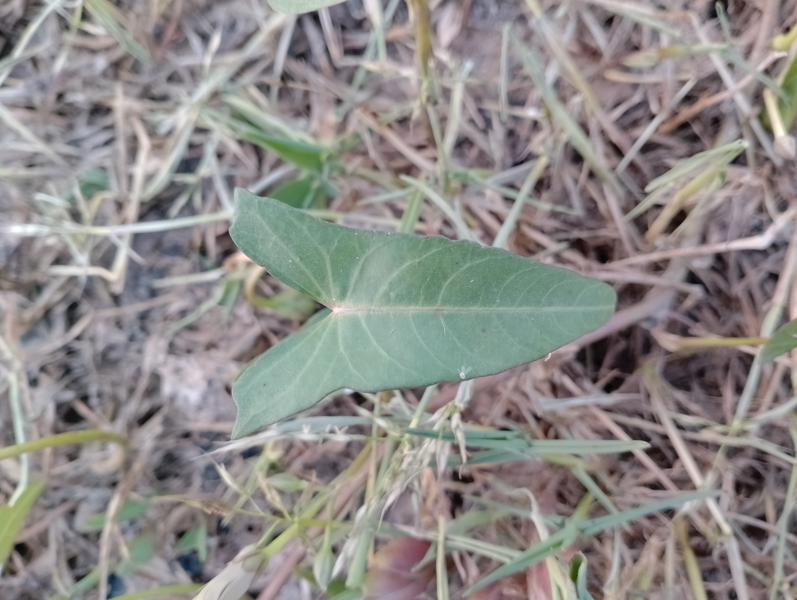
Weed species: Ipomoea aquatic